India de Beaufort

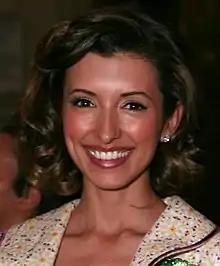
de Beaufort in 2012

India de Beaufort (born India Beaufort Lloyd; 27 June 1987) is a British actress. She has acted in several films and television shows, including "The Better Half" (2015), "Kimi" (2022) and "Night Court" (2023−24).